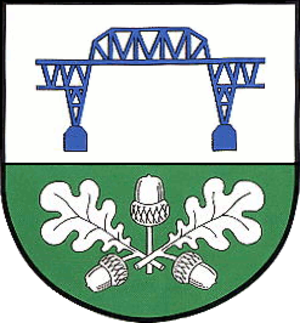
Hochdonn
Coat of arms of Hochdonn
Hochdonn er en by og kommune i det nordlige Tyskland, beliggende i Amt Burg-Sankt Michaelisdonn under Kreis Dithmarschen. Kreis Dithmarschen ligger i den sydvestlige del af delstaten Slesvig-Holsten.